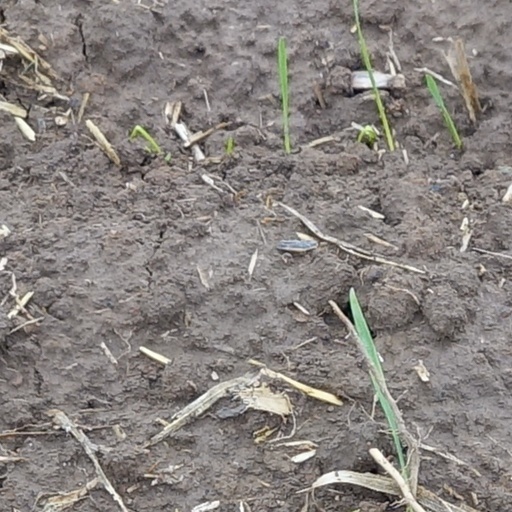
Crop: wheat